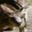
Label: kangaroo